Pangkak

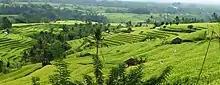
The paddy (rice) fields before harvest in Indonesia.

The is a traditional Kangeanese rice harvest festival tradition and ceremony native to the Kangean Islands. These ceremony believed by the indigenous as a pure form of spiritualistic and gratitude towards God.